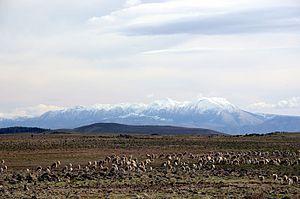
Le Moyen Atlas est un massif montagneux allongé sur quelque 350 km, du sud-ouest au nord-est du Maroc, situé entre le Rif et le Haut Atlas, et couvrant une superficie totale de 2,3 millions d'hectares, soit 18 % du domaine altimontain de ce pays.